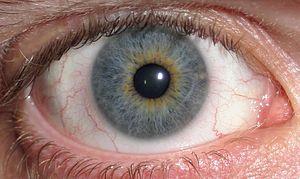
Cosmos : Une odyssée à travers l'univers est une série télévisée documentaire américaine animée par Neil deGrasse Tyson. Il s'agit de la suite de la série des années 1980 Cosmos: A Personal Voyage, animée par Carl Sagan. Elle est produite par Seth MacFarlane et Ann Druyan, veuve de Sagan.